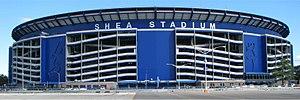
Le Shea Stadium.
Le Shea Stadium était un stade de baseball, situé à Flushing dans l'arrondissement de Queens, à New York. Le Shea Stadium se situait aux alentours de Flushing Meadows-Corona Park et se trouvait donc à proximité de l'aéroport de LaGuardia et des terrains de tennis de l'US Open.